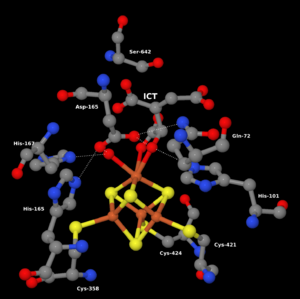
Une protéine fer-soufre, abrégée en protéine Fe-S, est une protéine non héminique possédant dans sa structure un cluster fer-soufre consistant en des groupes de deux, trois ou quatre atomes de fer — chacun dans un état d'oxydation propre — liés à des anions sulfure S²⁻. De tels clusters se trouvent dans diverses métalloprotéines telles que les ferrédoxines, la NADH déshydrogénase, les hydrogénases, la coenzyme Q-cytochrome c réductase, la succinate déshydrogénase et la nitrogénase.